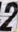
Number: 2